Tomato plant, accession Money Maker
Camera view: horizontal (90 deg, fisheye); turntable rotation: 60 degrees
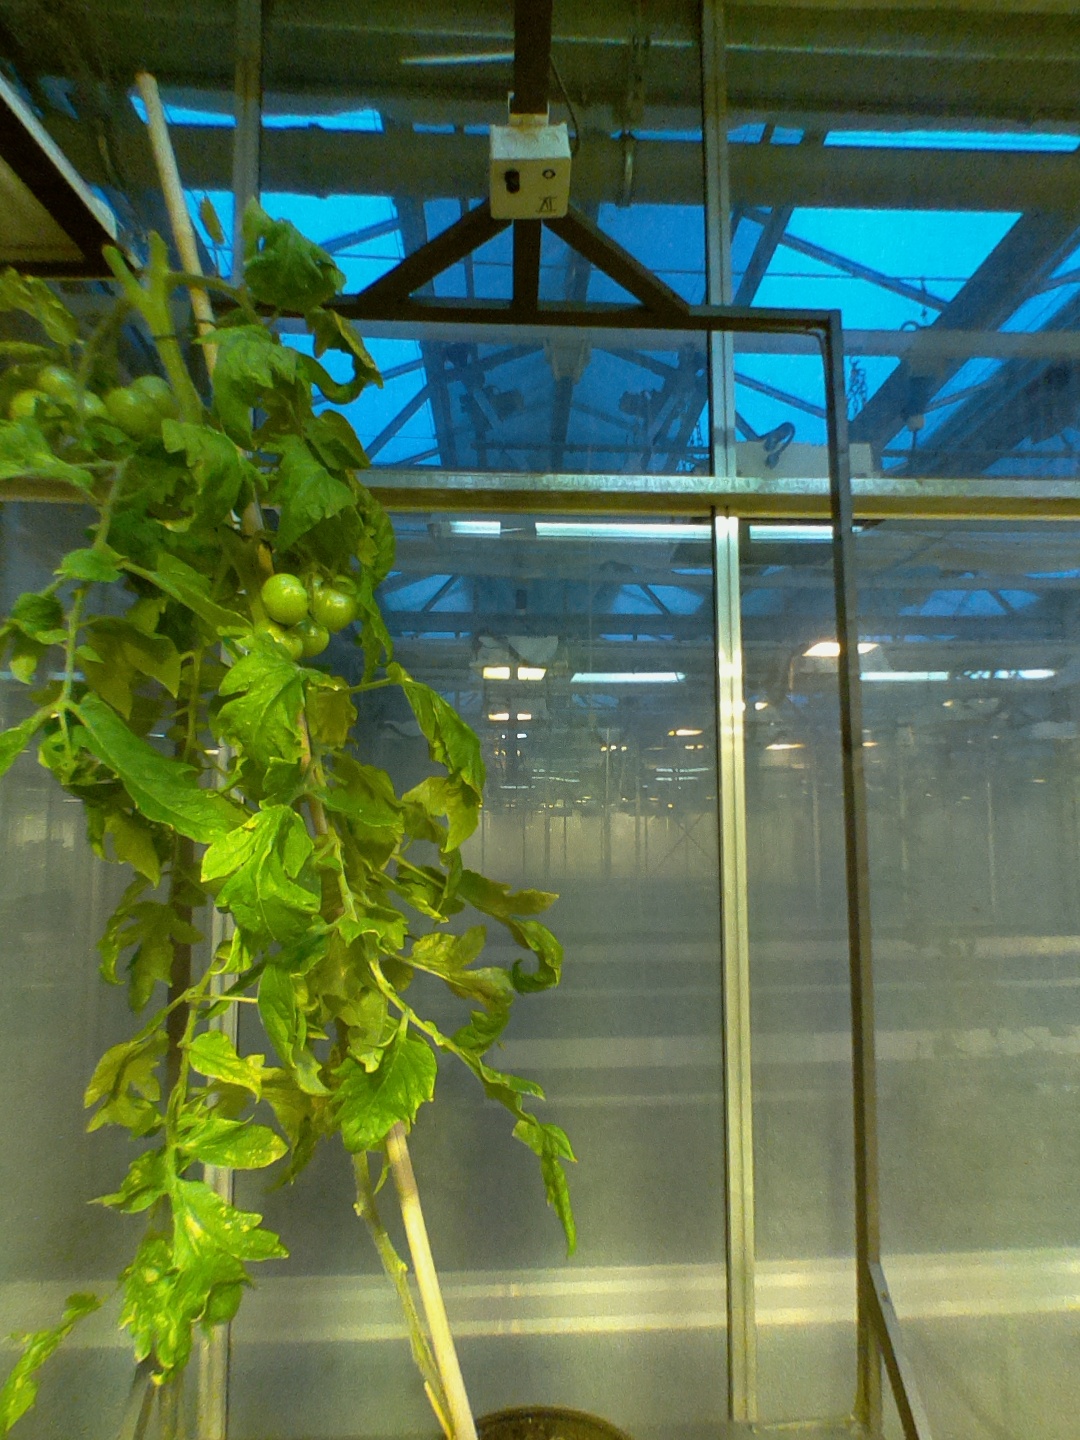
BBCH growth stage 77: 70%-80% of final fruit size